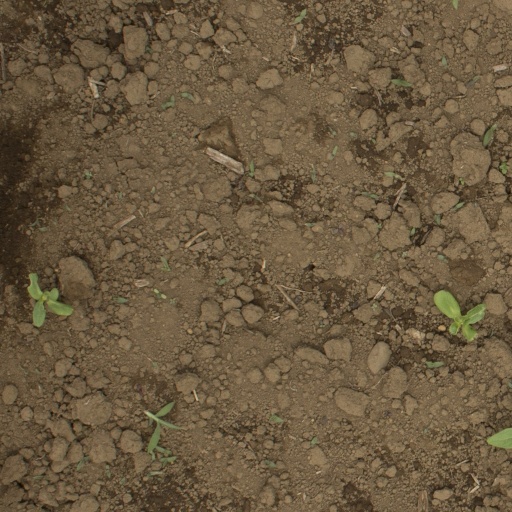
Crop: Jerusalem artichoke